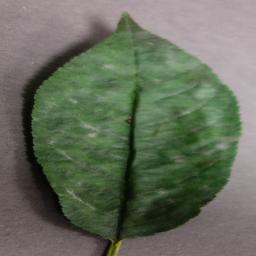
Label: Cherry___Powdery_mildew